20th Tennessee Infantry Regiment

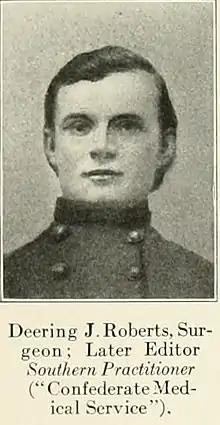
Deering J. Roberts, Surgeon, 20th Tenn. Regt.

The 20th Regiment, Tennessee Infantry was an infantry regiment from Tennessee that served in the Confederate States Army during the American Civil War. Notable battles that the regiment was engaged in include the Battle of Mill Springs and the Battle of Chickamauga.